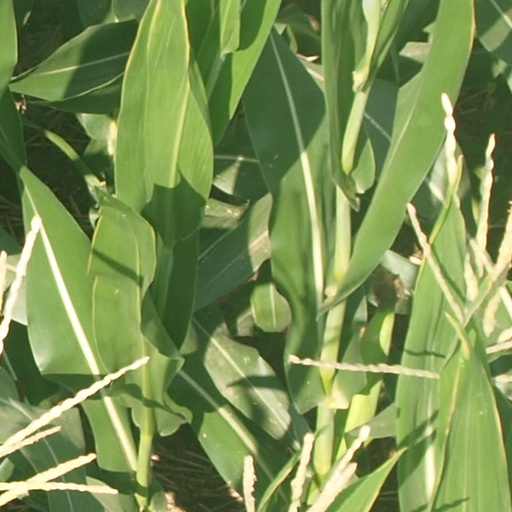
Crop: maize; corn